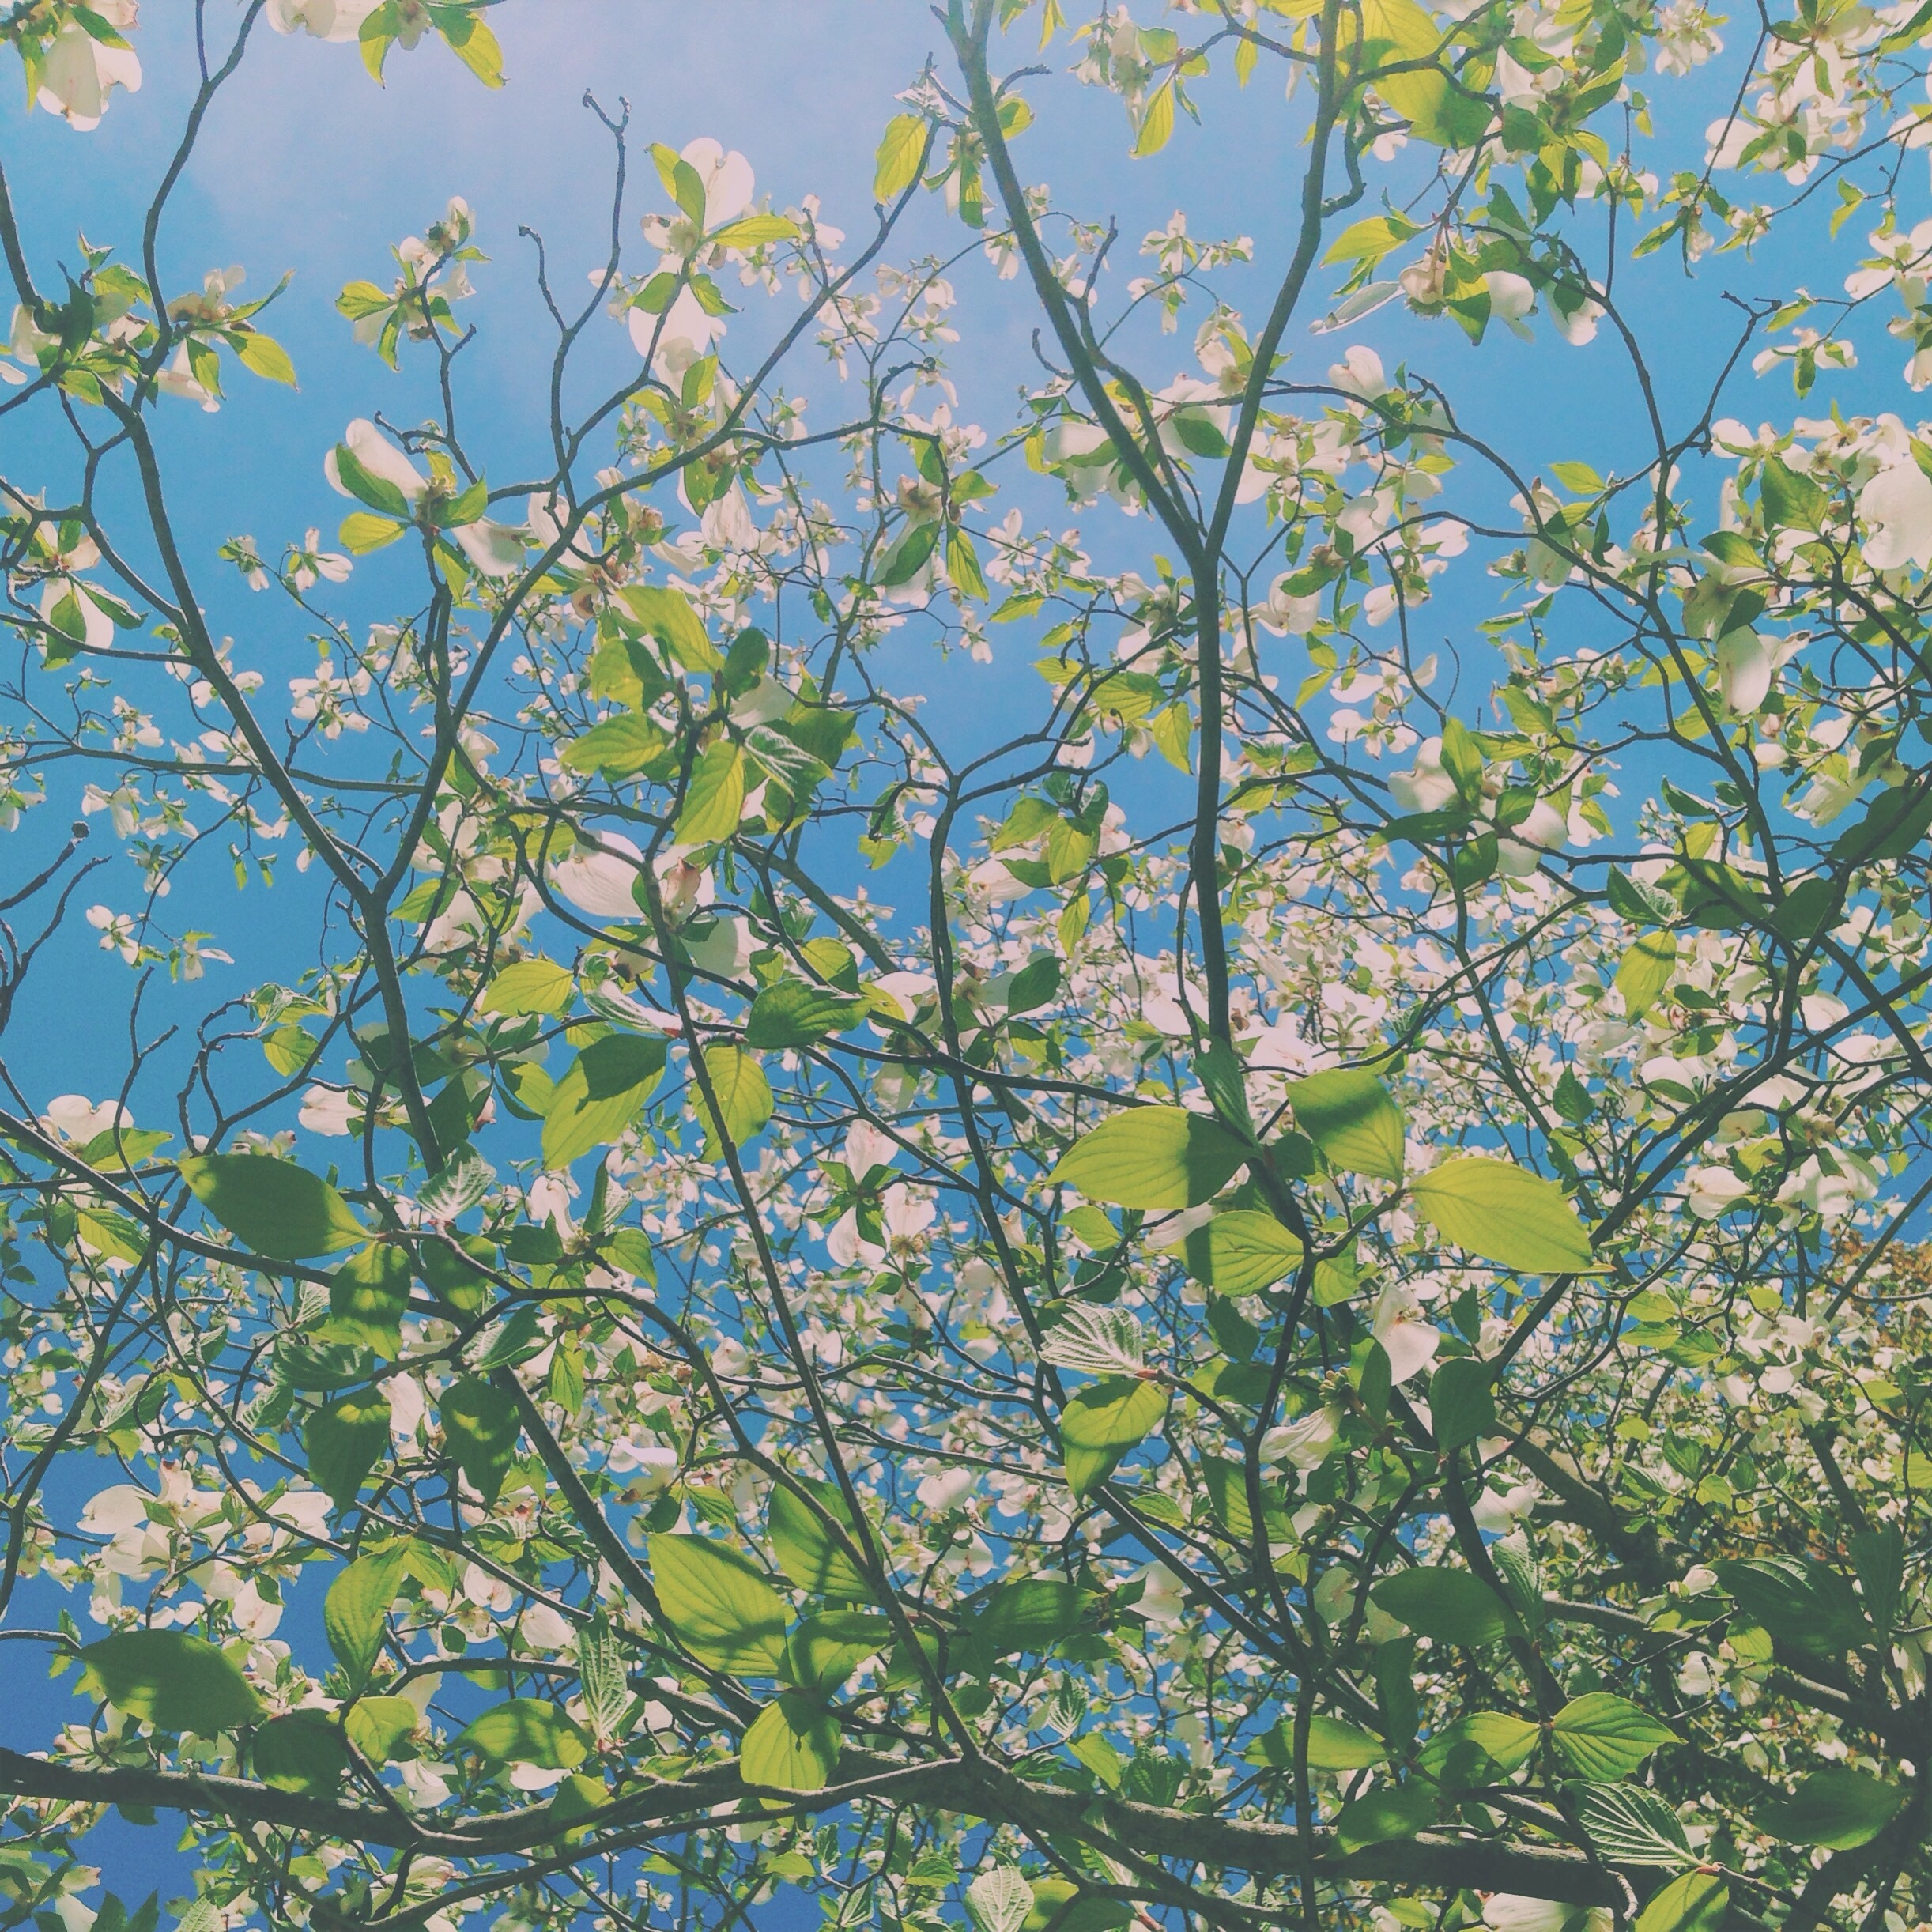
tree, branch, blossom, plant, leaf, flower, produce, botany, flora, shrub, flowering plant, woody plant, land plant